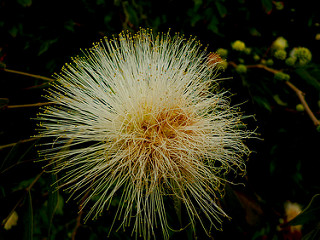
Flower: dandelion